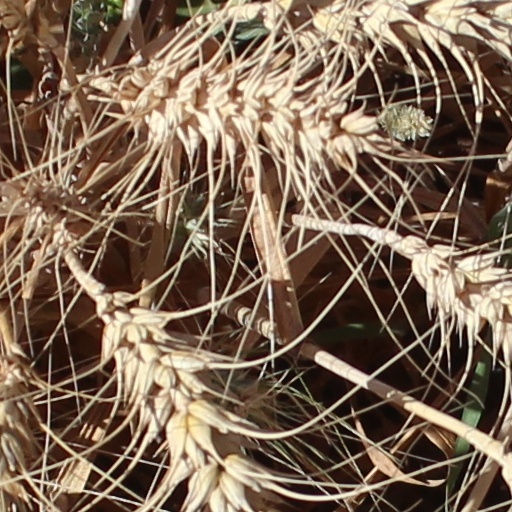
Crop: wheat